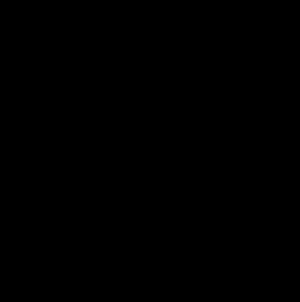
Un cyclooctadiène est un diène cyclique de formule C₈H₁₂. Si on ne parle que des dérivés cis, il n'existe que quatre isomères possibles : l'isomère 1,2, l'isomère 1,3, l'isomère 1,4 et l'isomère 1,5. Les plus courants sont le cycloocta-1,3-diène et surtout le cycloocta-1,5-diène, utilisé comme ligand pour les métaux de transition.